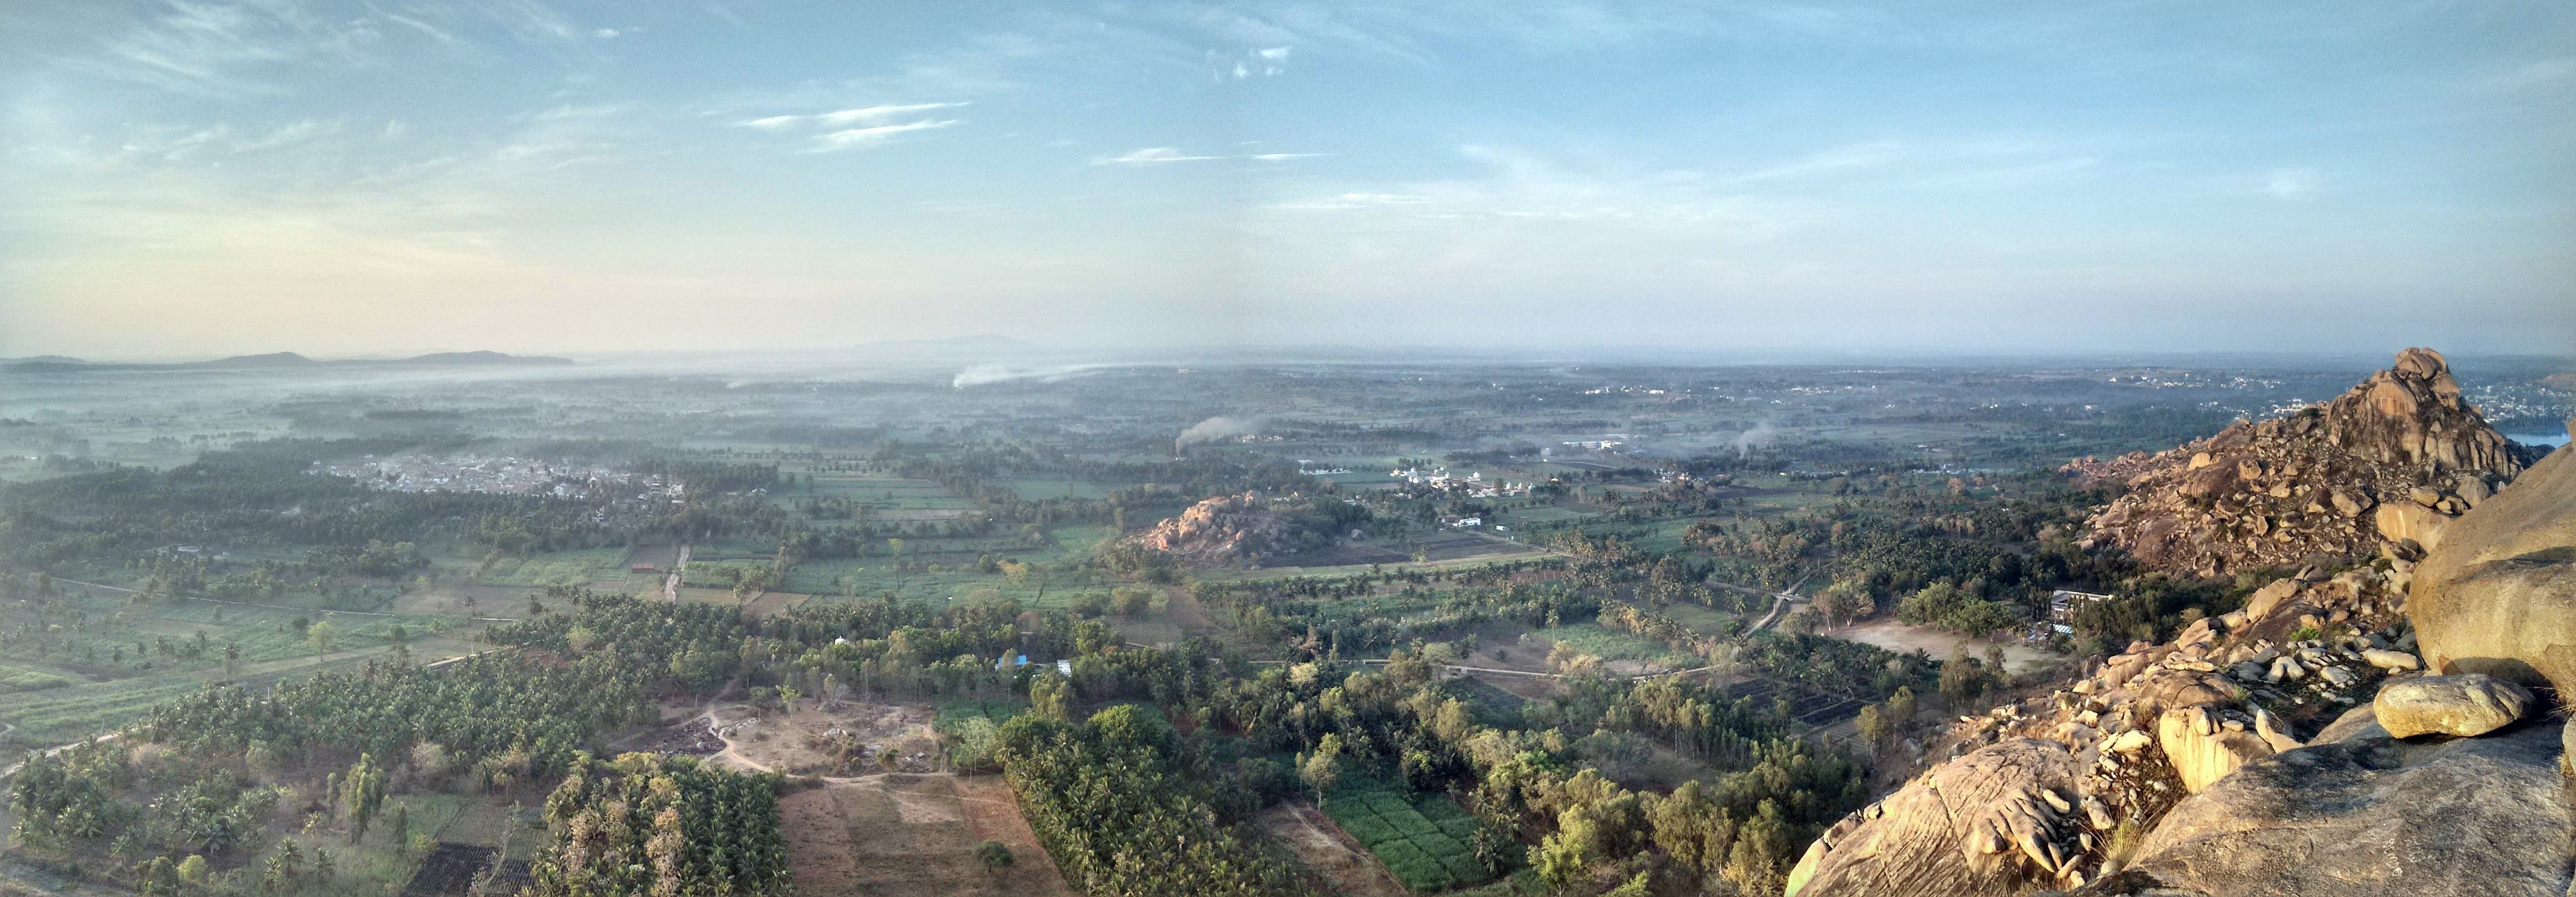
mountain, photography, mountain range, panorama, cliff, tourism, terrain, plateau, aerial photography